Europasaurus

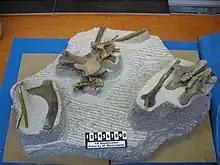
Block with partially prepared bones of specimen DFMMh/FV 709

In 2006, the new sauropod taxon was formally described as "Europasaurus holgeri". The given etymology for the genus name is "reptile from Europe", and the specific name honours Holger Lüdtke, the discoverer of the first fossils. Given the comparatively small size of the bones, it was initially assumed that they stem from juvenile individuals. The 2006 publication, however, established that the majority of specimens were adult, and that "Europasaurus" was an island dwarf. The number of individual sauropod bones had increased to 650 and include variously articulated individuals; the material was found within an area of squared. From these specimens, the holotype was selected, a disarticulated but associated individual (DFMMh/FV 291). The holotype includes multiple cranial bones (premaxilla, maxilla and quadratojugal), a partial braincase, multiple mandible bones (dentary, surangular and angular), large amounts of teeth, cervical vertebrae, sacral vertebrae and ribs from the neck and torso. At least 10 other individuals were referred to the same taxon based on overlap in material.